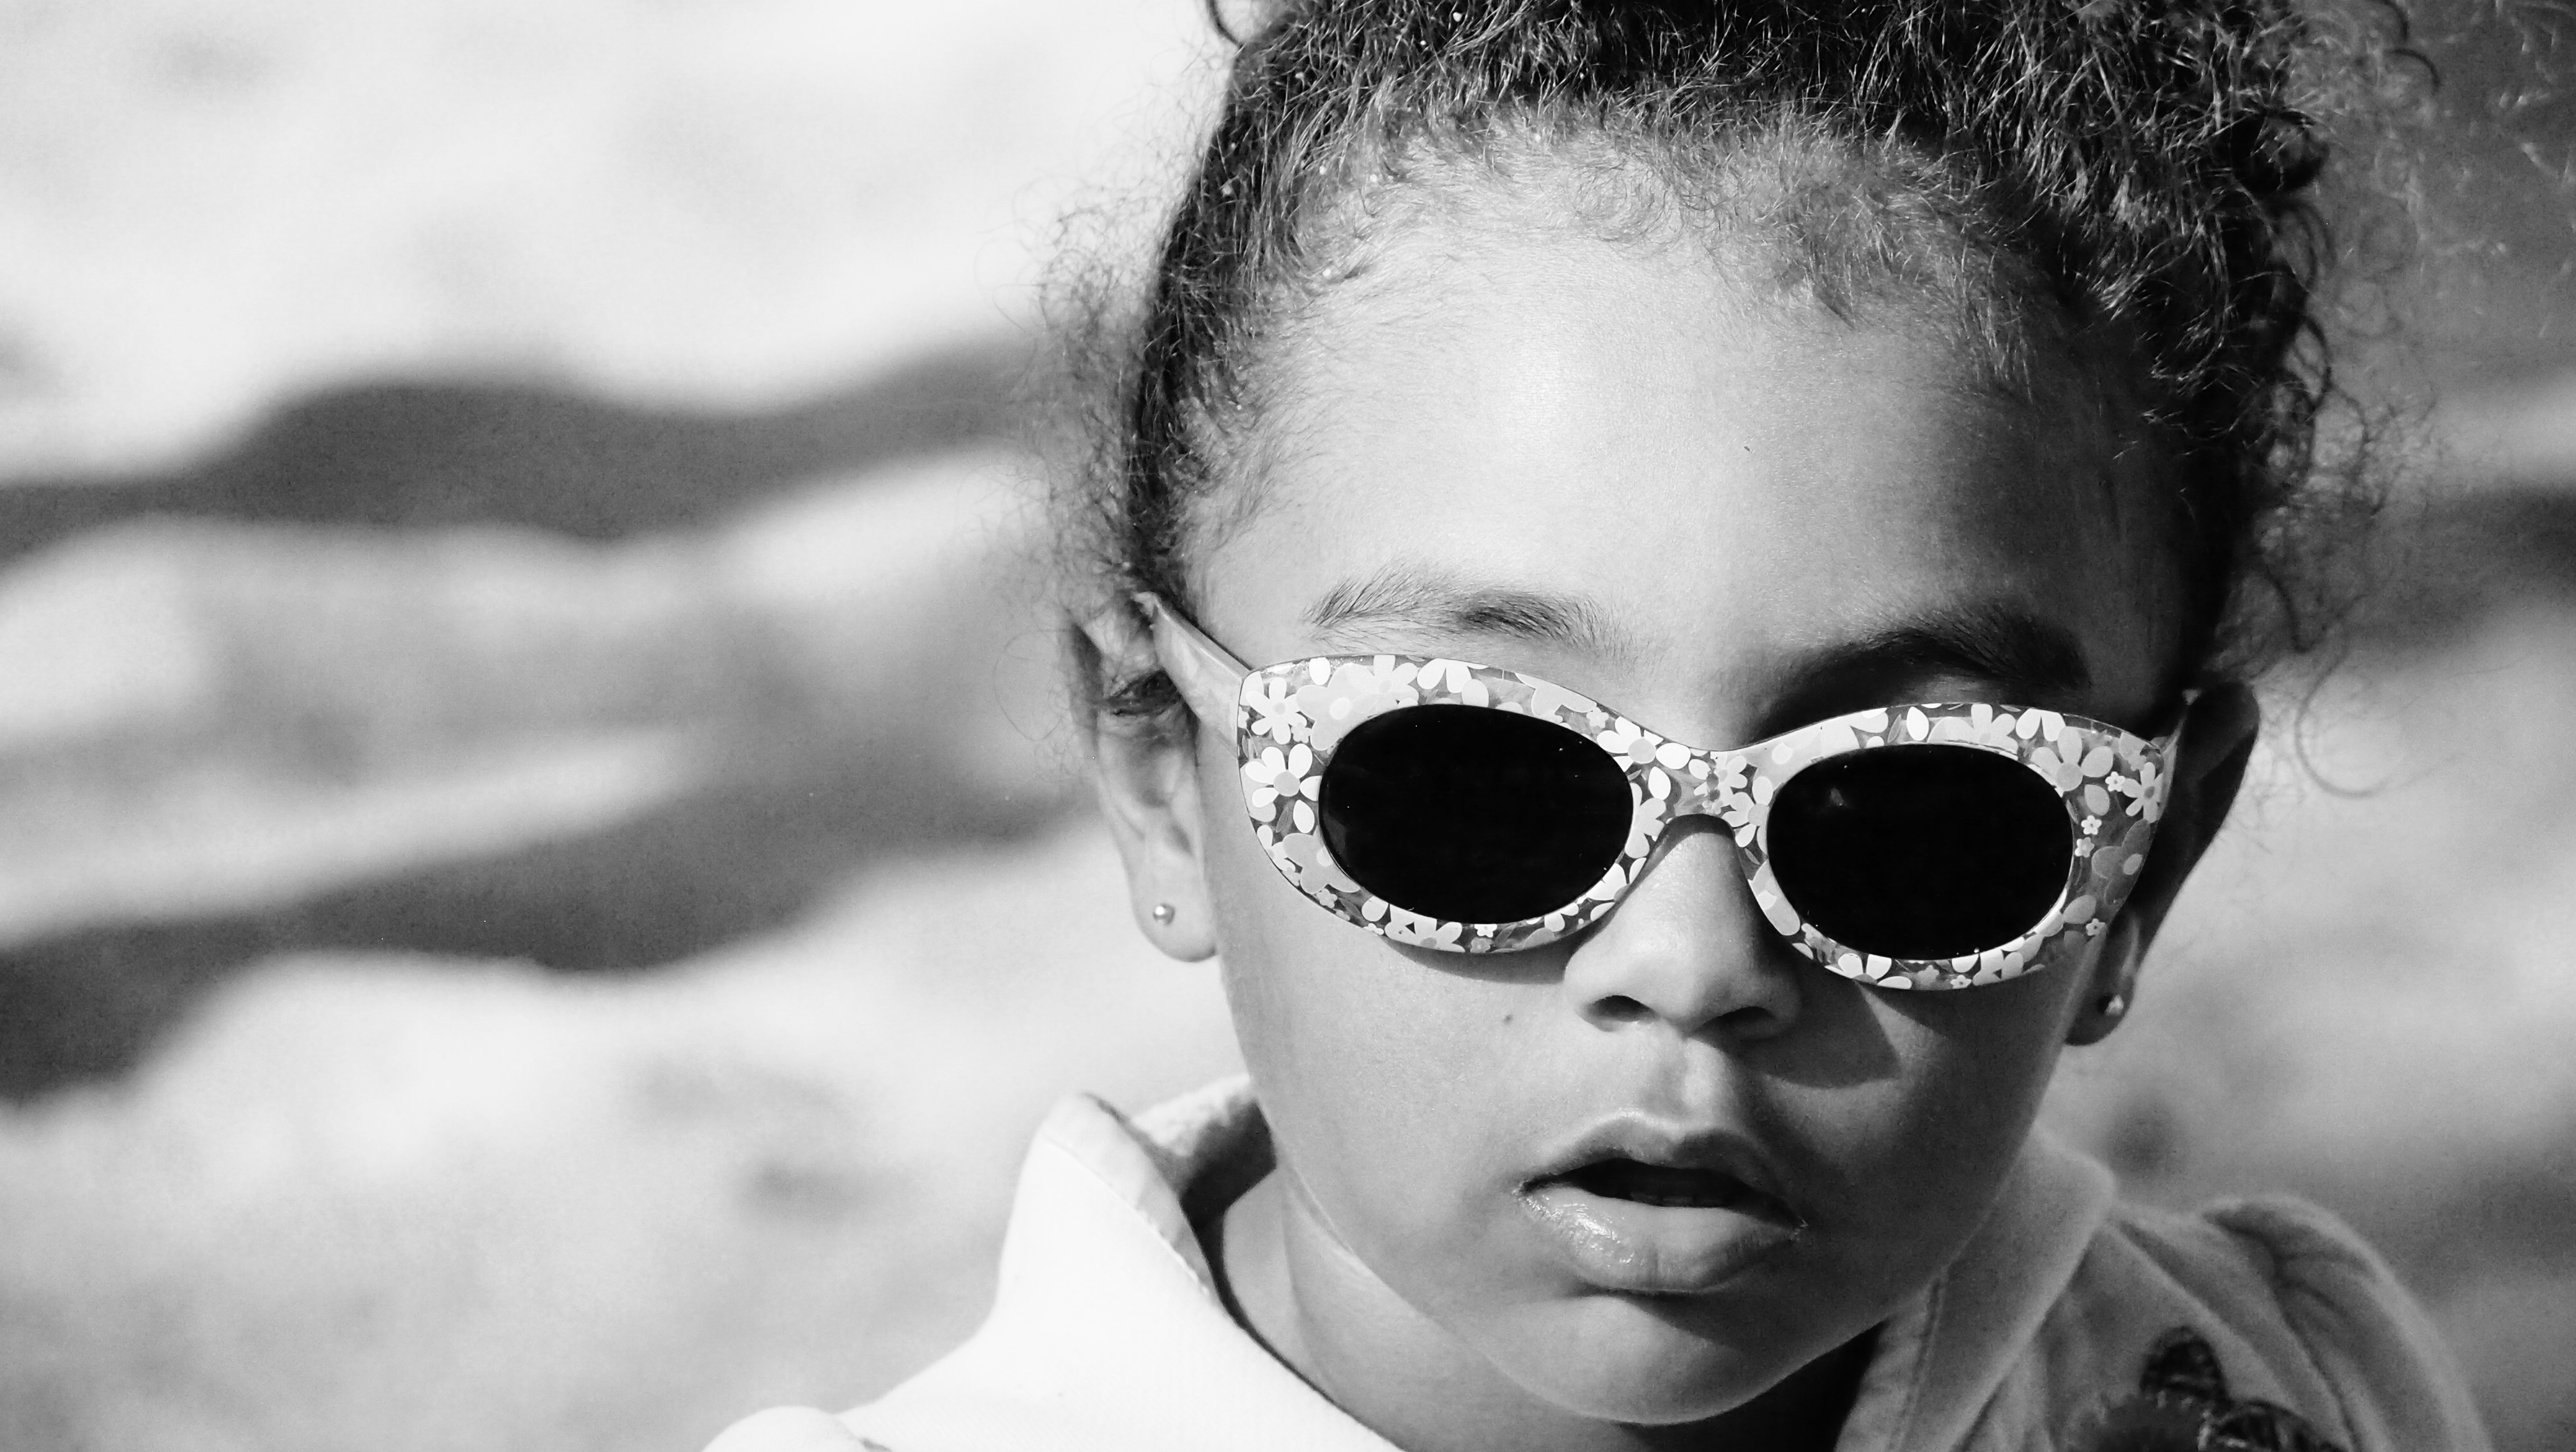
person, black and white, girl, sun, white, photography, play, portrait, model, park, child, black, monochrome, facial expression, hairstyle, smile, close up, bw, race, face, nose, creativecommons, cool, sunglasses, eye, glasses, head, eyewear, beauty, multi, emotion, mixed, racial, photo shoot, monochrome photography, portrait photography, vision care